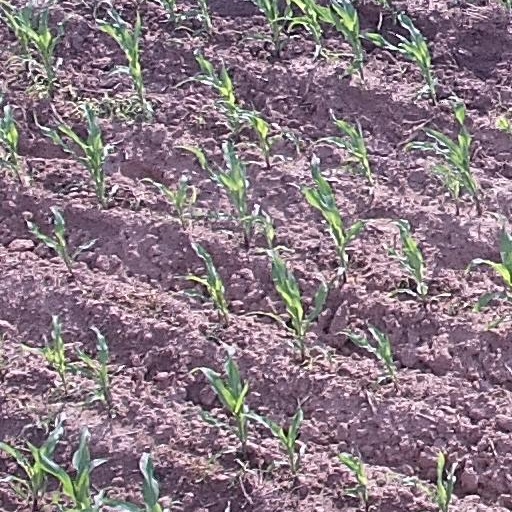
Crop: maize; corn